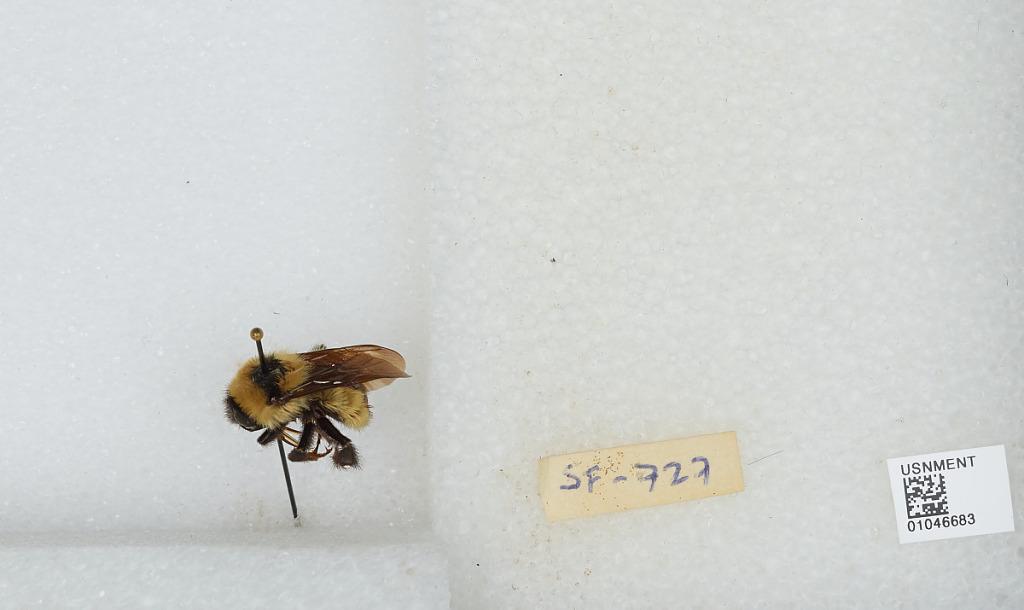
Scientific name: Bombus sp.